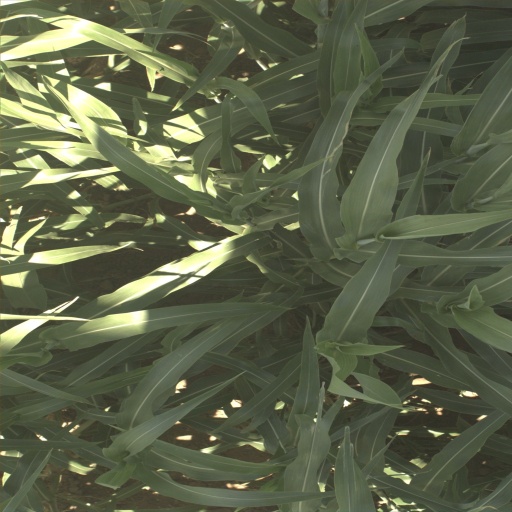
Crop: sorghum